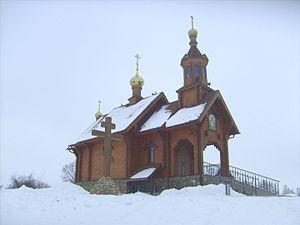
Holowczyn est un village du Raïon de Byalynichy dans la Région de Mogilev en Biélorussie. La population totale s'élève à 511 habitants. Il est situé à 18 kilomètres au nord-est de Belynichi et 26 kilomètres de Mogilev.